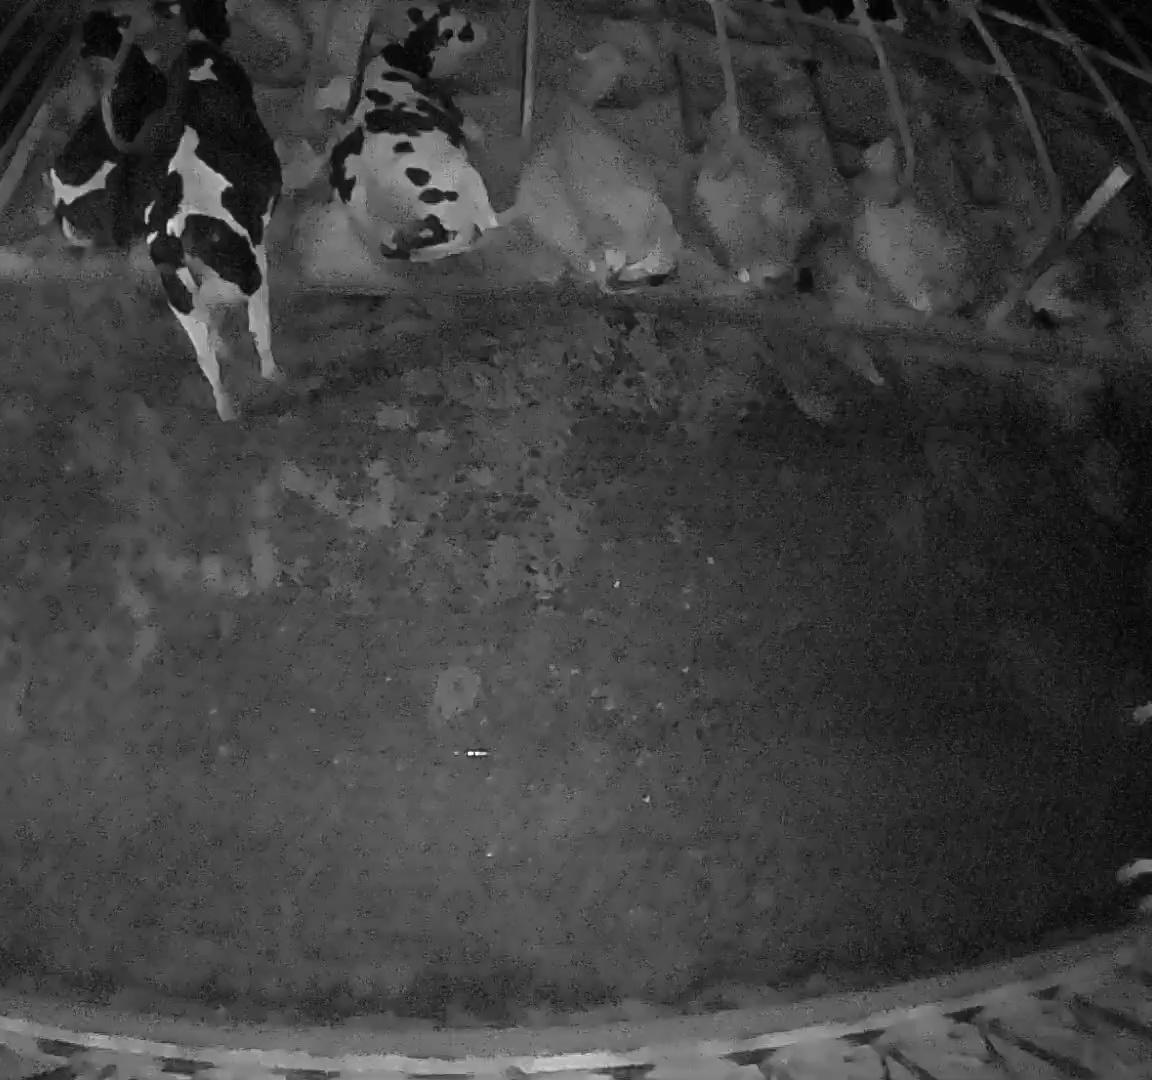
Number of cows: 7